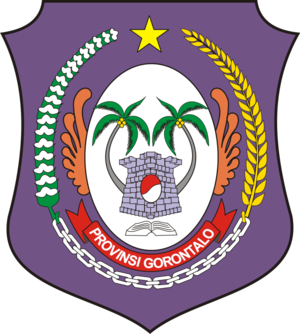
Gorontalo est une province d'Indonésie créée en 2000 par séparation de celle de Sulawesi du Nord, devenant ainsi la 32ᵉ province de la République d'Indonésie. Elle est située dans la péninsule nord de l'île de Sulawesi.